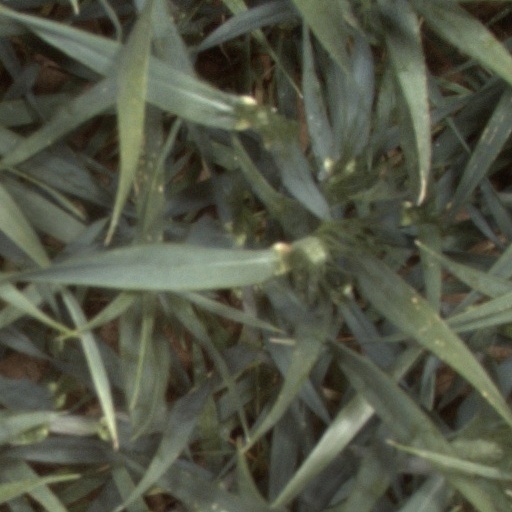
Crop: wheat